Revolution 60

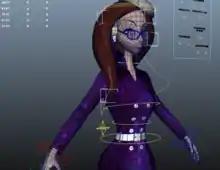
A mesh render of Amelia, one of the main characters in Revolution 60

"Revolution 60" was developed on Unreal Engine 3 using UnrealScript, with Autodesk Maya used for animation before porting it into the Unreal Development Kit.